Vadim Akolzin

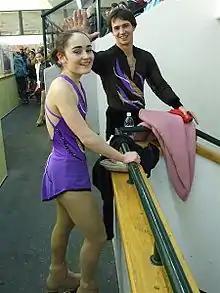
Sacks and Akolzin at the 2008 Israeli Nationals.

Vadim Akolzin (born October 19, 1982) is an Israeli former pair skater. He achieved his best ISU Championship result, tenth, at the 2005 European Championships with Julia Shapiro.